Mumbai Suburban Railway

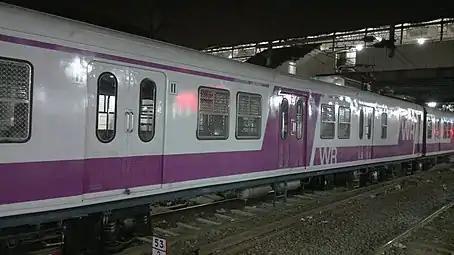
A Bombardier EMU, introduced on 18 March 2015. These rakes are more common on the Western line. Each coach has a standard capacity of 400 passengers.

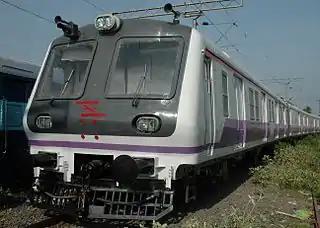
Purple and White EMU

The suburban services are run by electric multiple units (EMUs) in 191 rakes (train sets) of 12-car and 15-car composition. To alleviate the problems of overcrowding, the nine-car trains have been phased out and replaced with 12-car ones. 15-coach trains were introduced on 21 November 2009. However, these are few in number. Equipment makers include Jessop, Siemens, Bombardier, and Medha. The trains are manufactured at the Integral Coach Factory in Chennai, Tamil Nadu. All routes are electrified at power supply from overhead lines. The Indian Railways plans to build a 700 MW gas-based plant in Thakurli to generate electricity to operate Mumbai's railways.